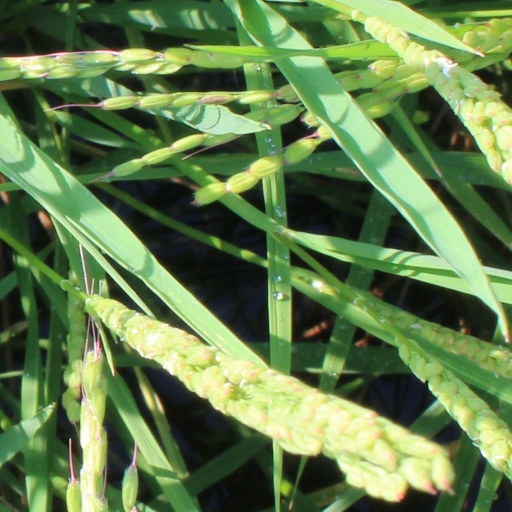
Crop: rice